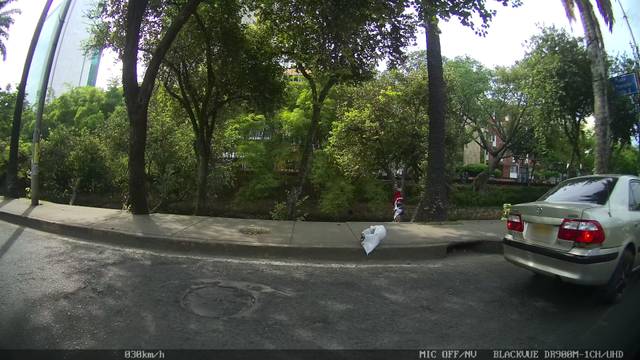
Region: Colombia
Coordinates: 3.452, -76.537